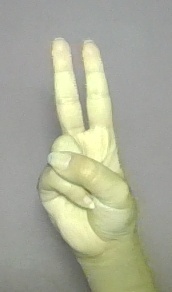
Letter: taa